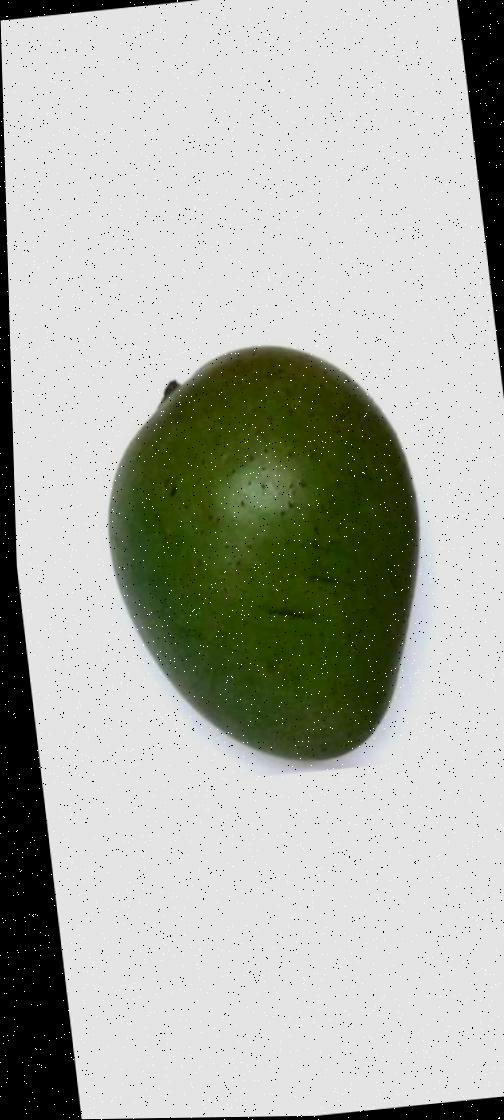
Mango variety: Ashshina Zhinuk